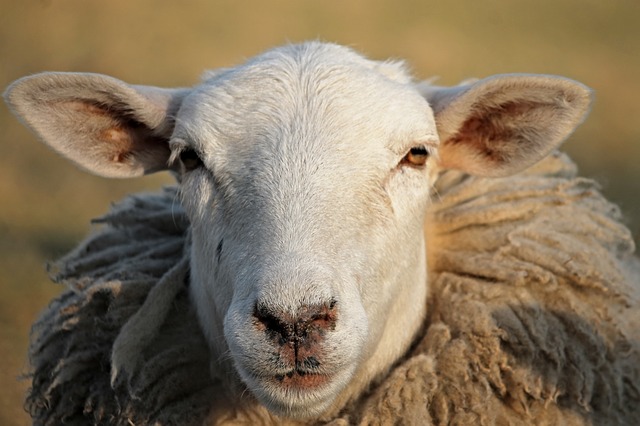
Label: pecora